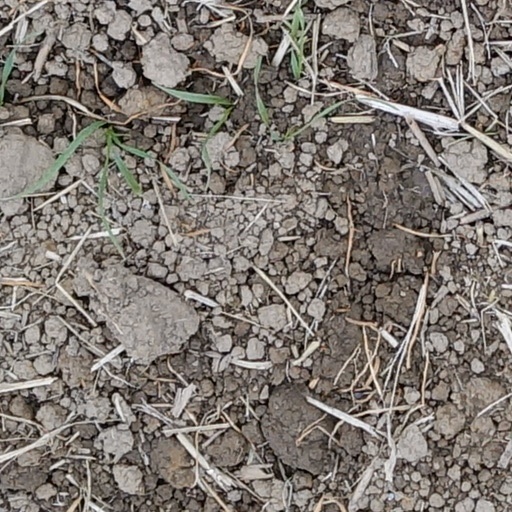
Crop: wheat